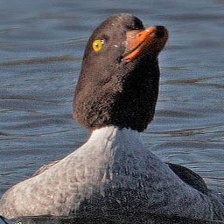
Species: BARROWS GOLDENEYE
Scientific name: BUCEPHALA ISLANDICA
ImageNet parent category: drake